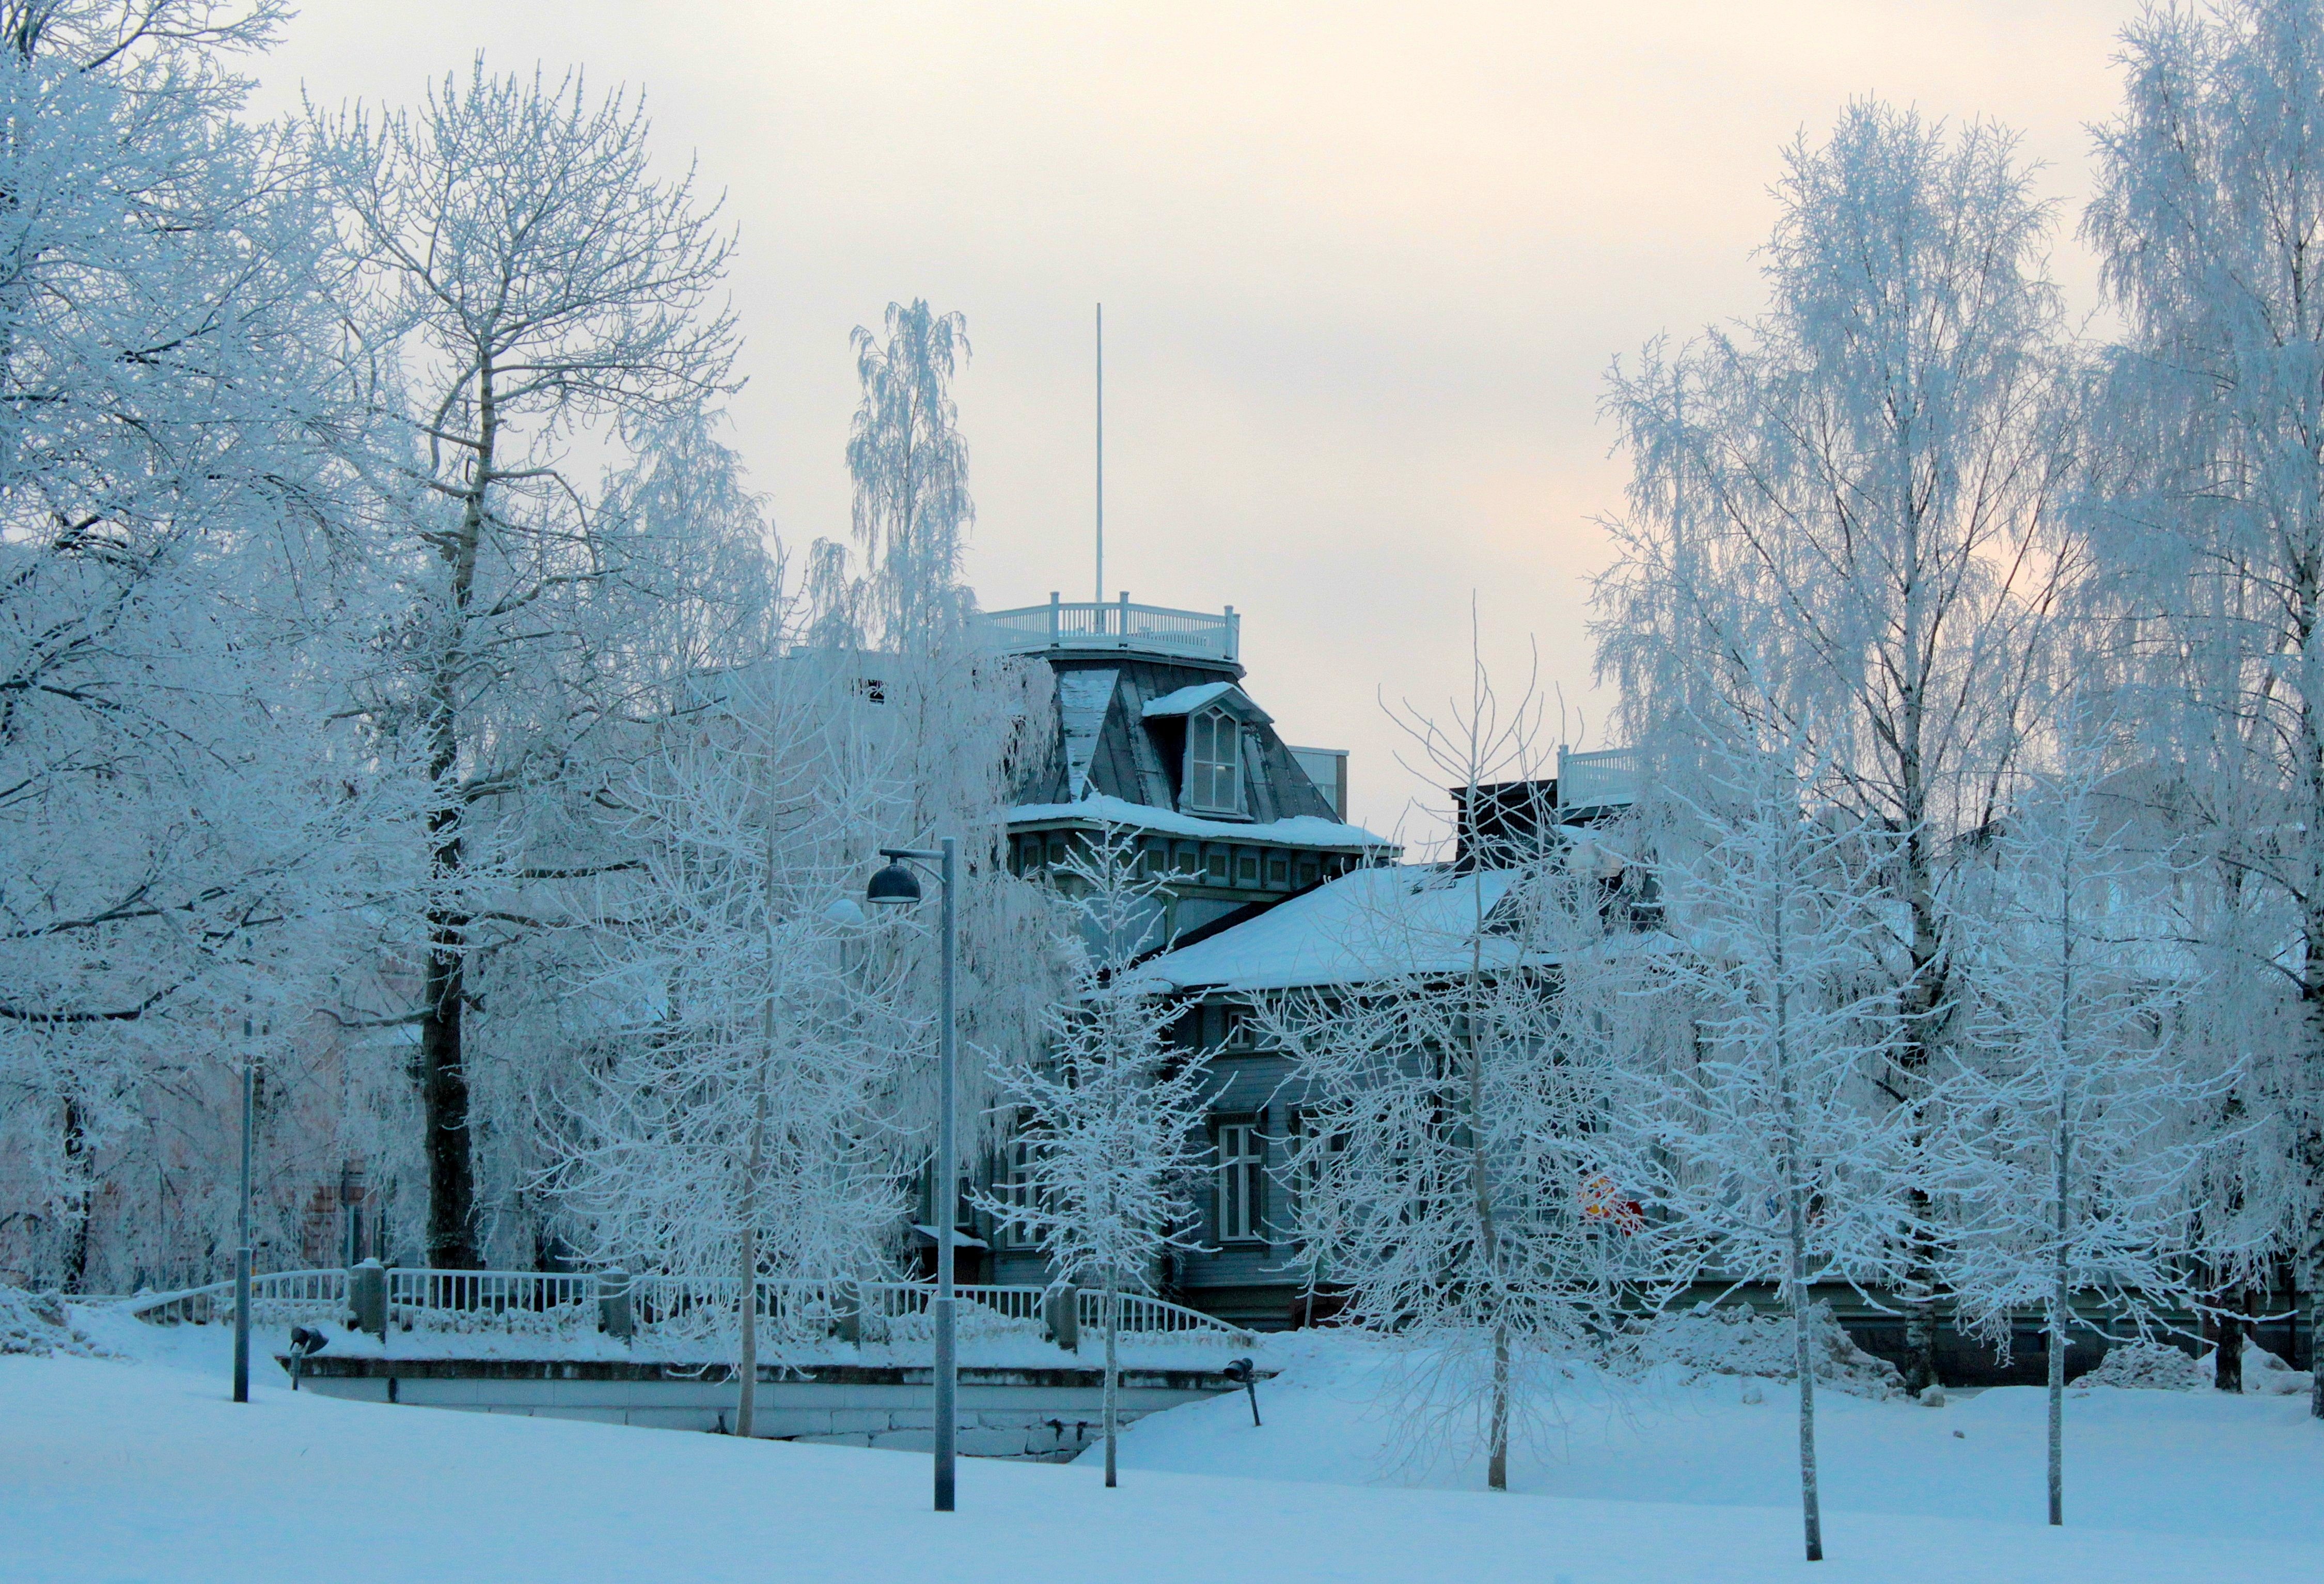
landscape, tree, nature, snow, winter, sky, countryside, house, frost, home, country, ice, weather, season, trees, outside, clouds, icy, finland, freezing, atmospheric phenomenon